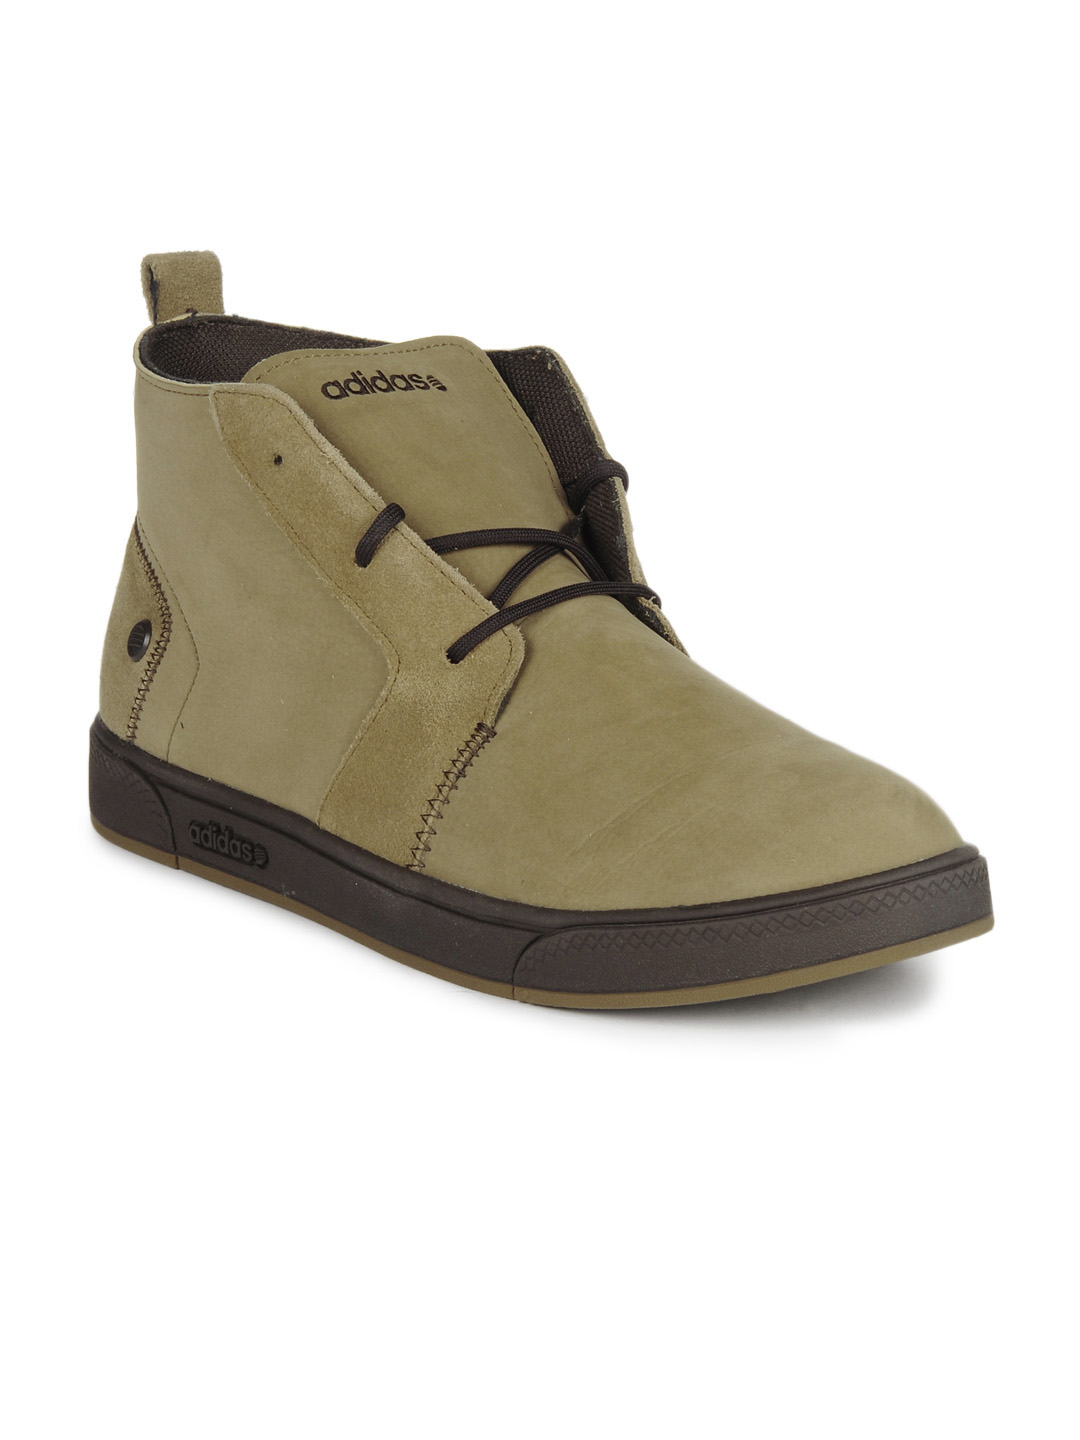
ADIDAS Men  light Olive Sheridan Shoes
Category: Footwear / Shoes / Casual Shoes
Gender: Men
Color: Olive
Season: Summer 2012
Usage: Casual